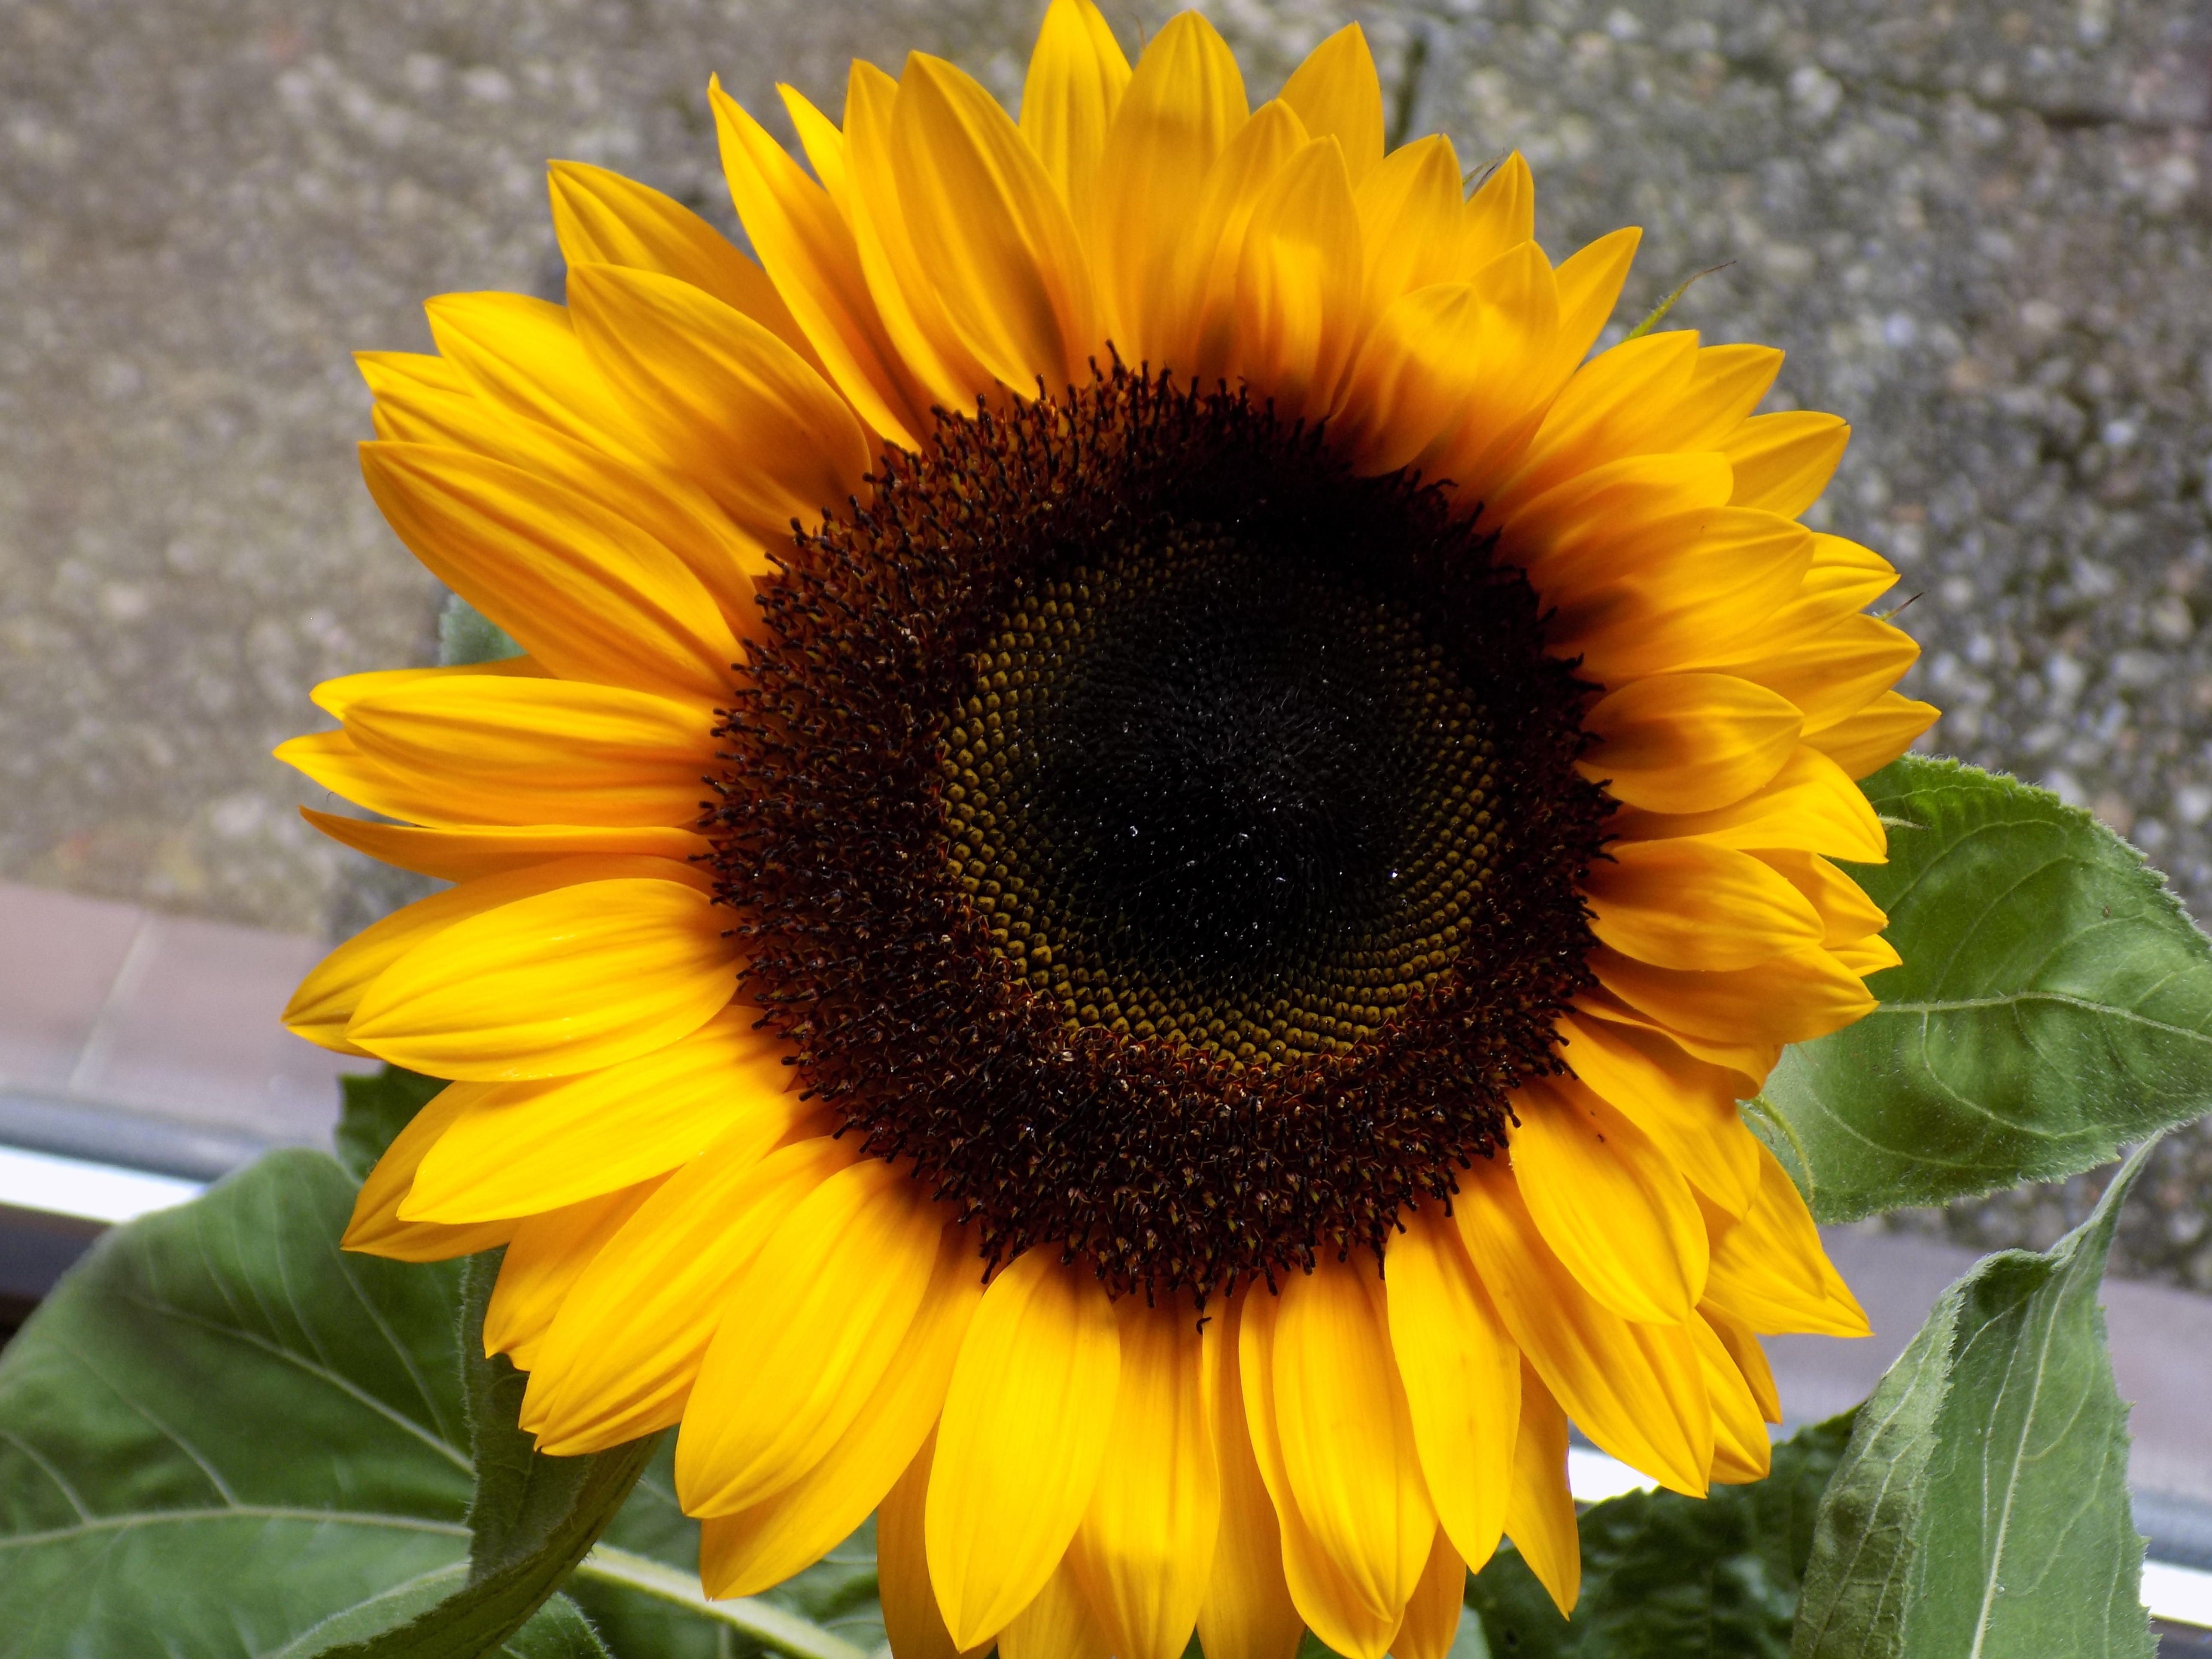
plant, flower, petal, summer, yellow, flora, sunflower, helianthus, sun flower, vegetarian food, composites, macro photography, flowering plant, daisy family, sunflower seed, annual plant, plant stem, land plant